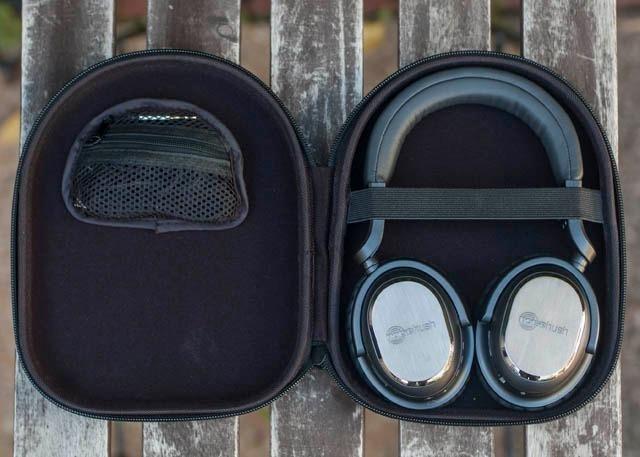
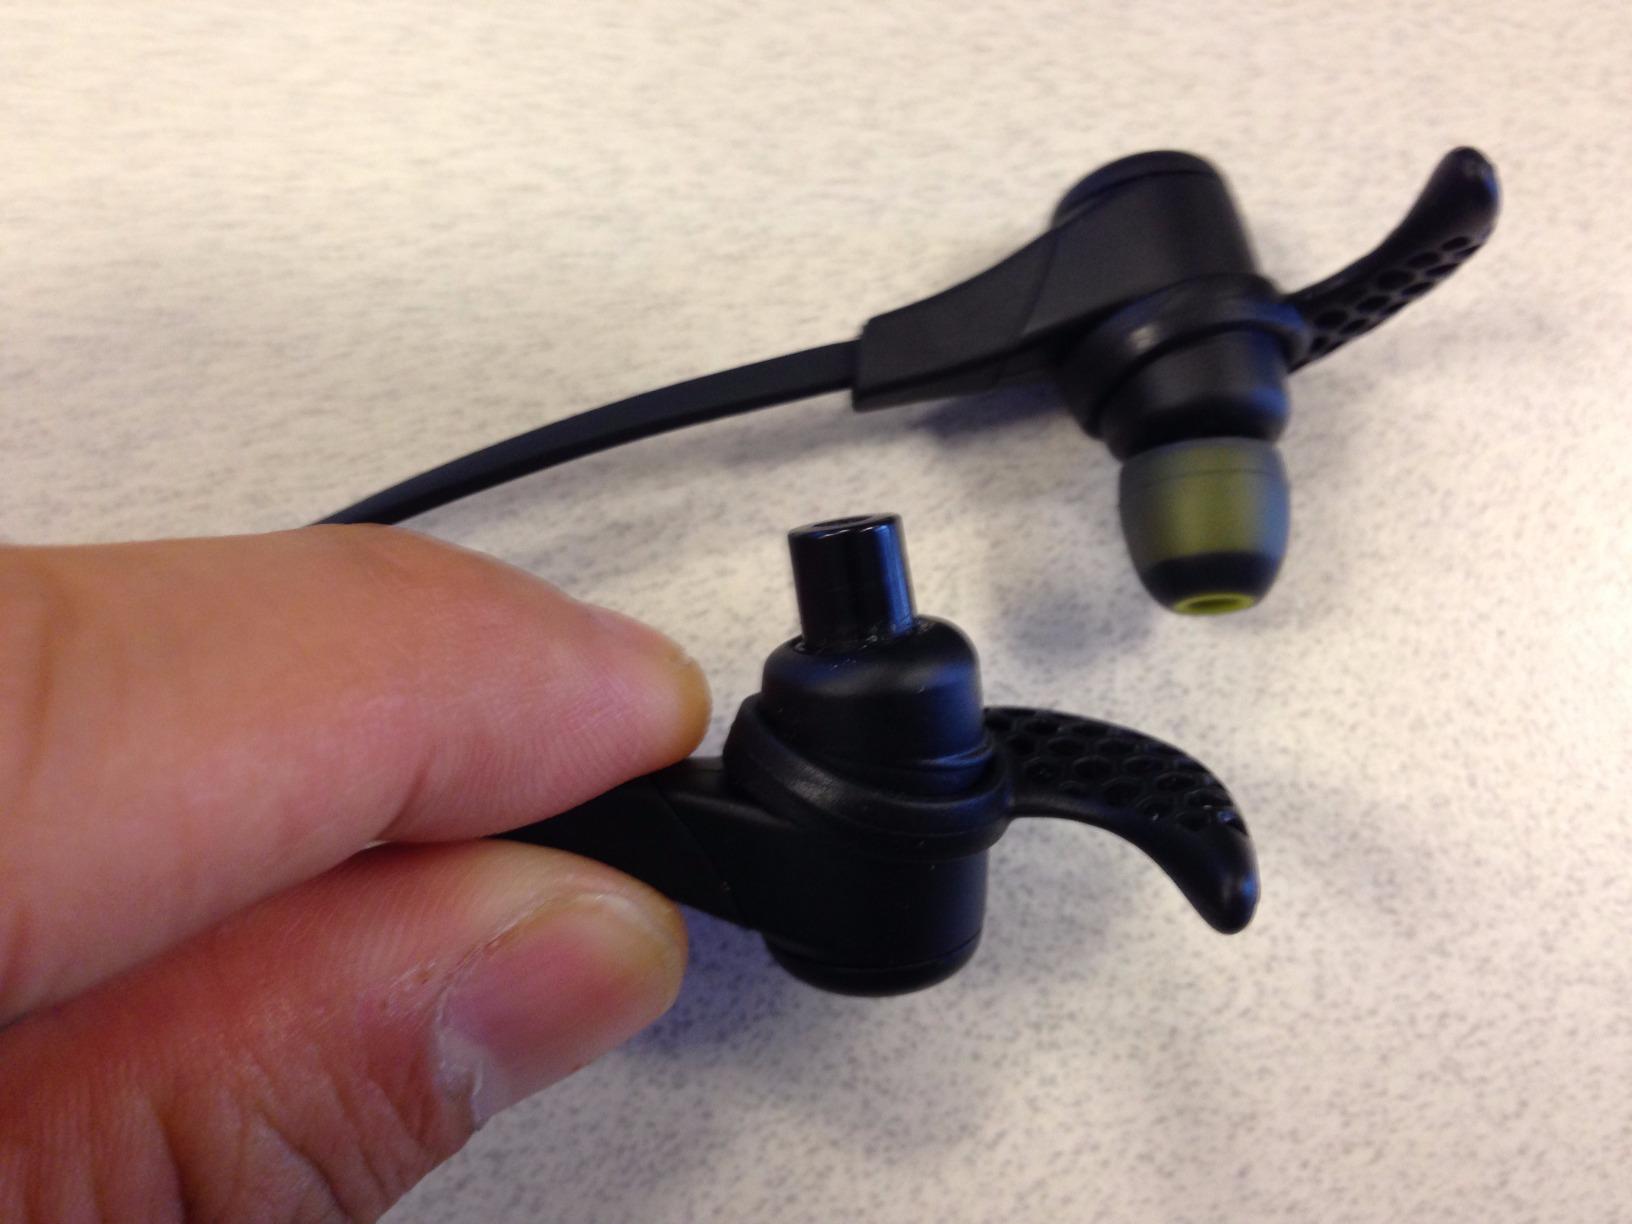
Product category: headphones
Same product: no